Meri Doli Mere Angana

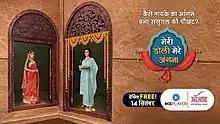

Meri Doli Mere Angana is an Indian Hindi soap opera starring Astha Abhay and Ankit Raizada. It premiered on Azaad TV on 14 September 2021. It is made under the banner of Tell-A-Tale Media. This show is also available on MX Player.